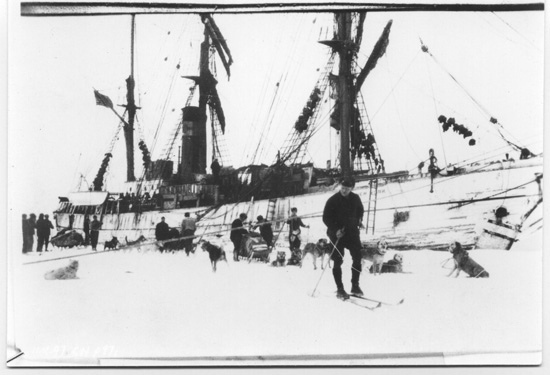
vintage black and white image of people skiing next to a boat